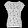
Label: T - shirt / top